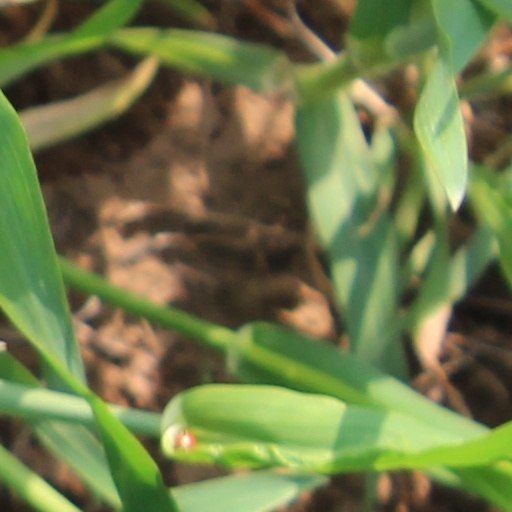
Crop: wheat